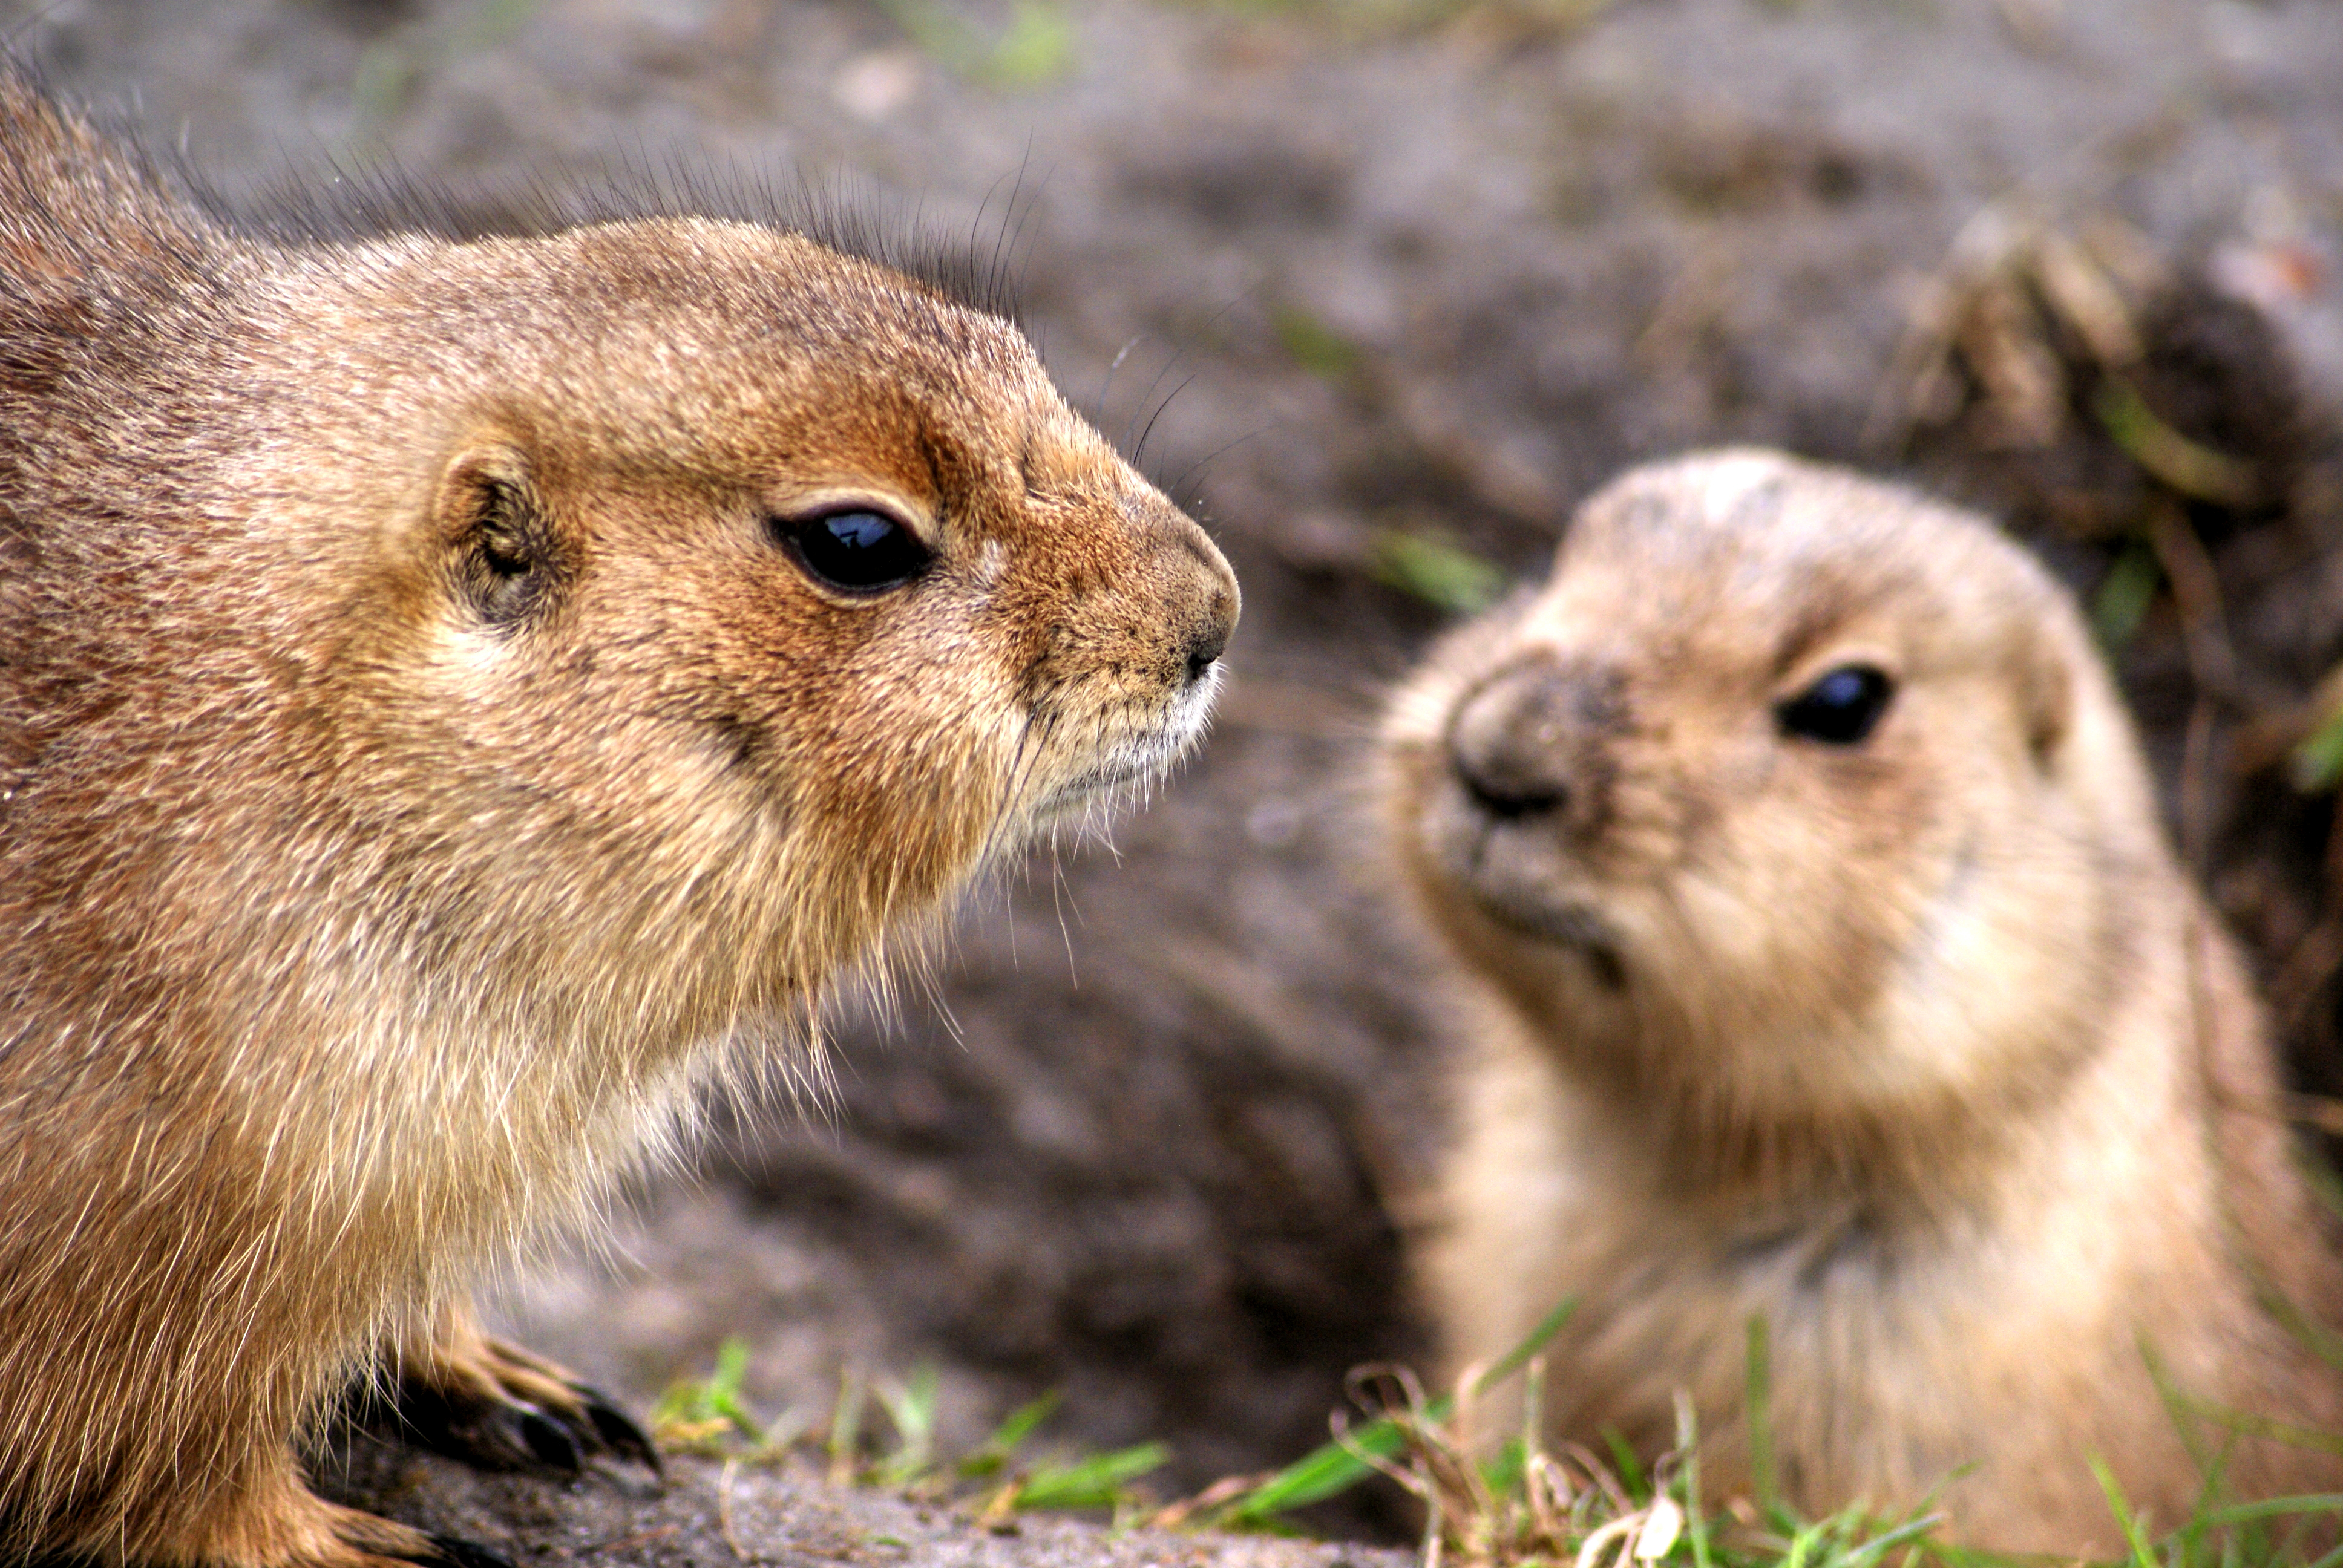
wildlife, mammal, squirrel, rodent, fauna, whiskers, rodents, animals, vertebrate, marmot, prairie dog, prairie dogs, gerbil, fox squirrel